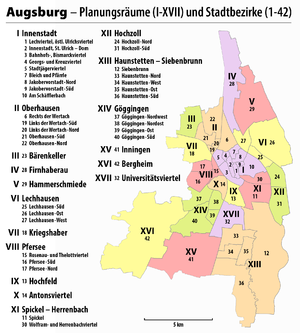
Augsbourg est une ville allemande située dans le Land de Bavière, en Souabe bavaroise, sur la Route romantique.